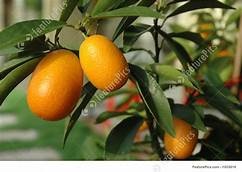
Label: mandarine